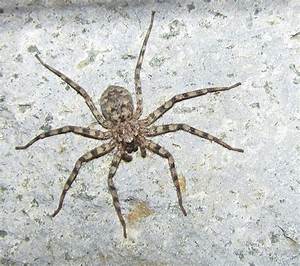
Label: spider